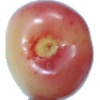
Label: cherry_rainier